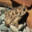
Label: frog